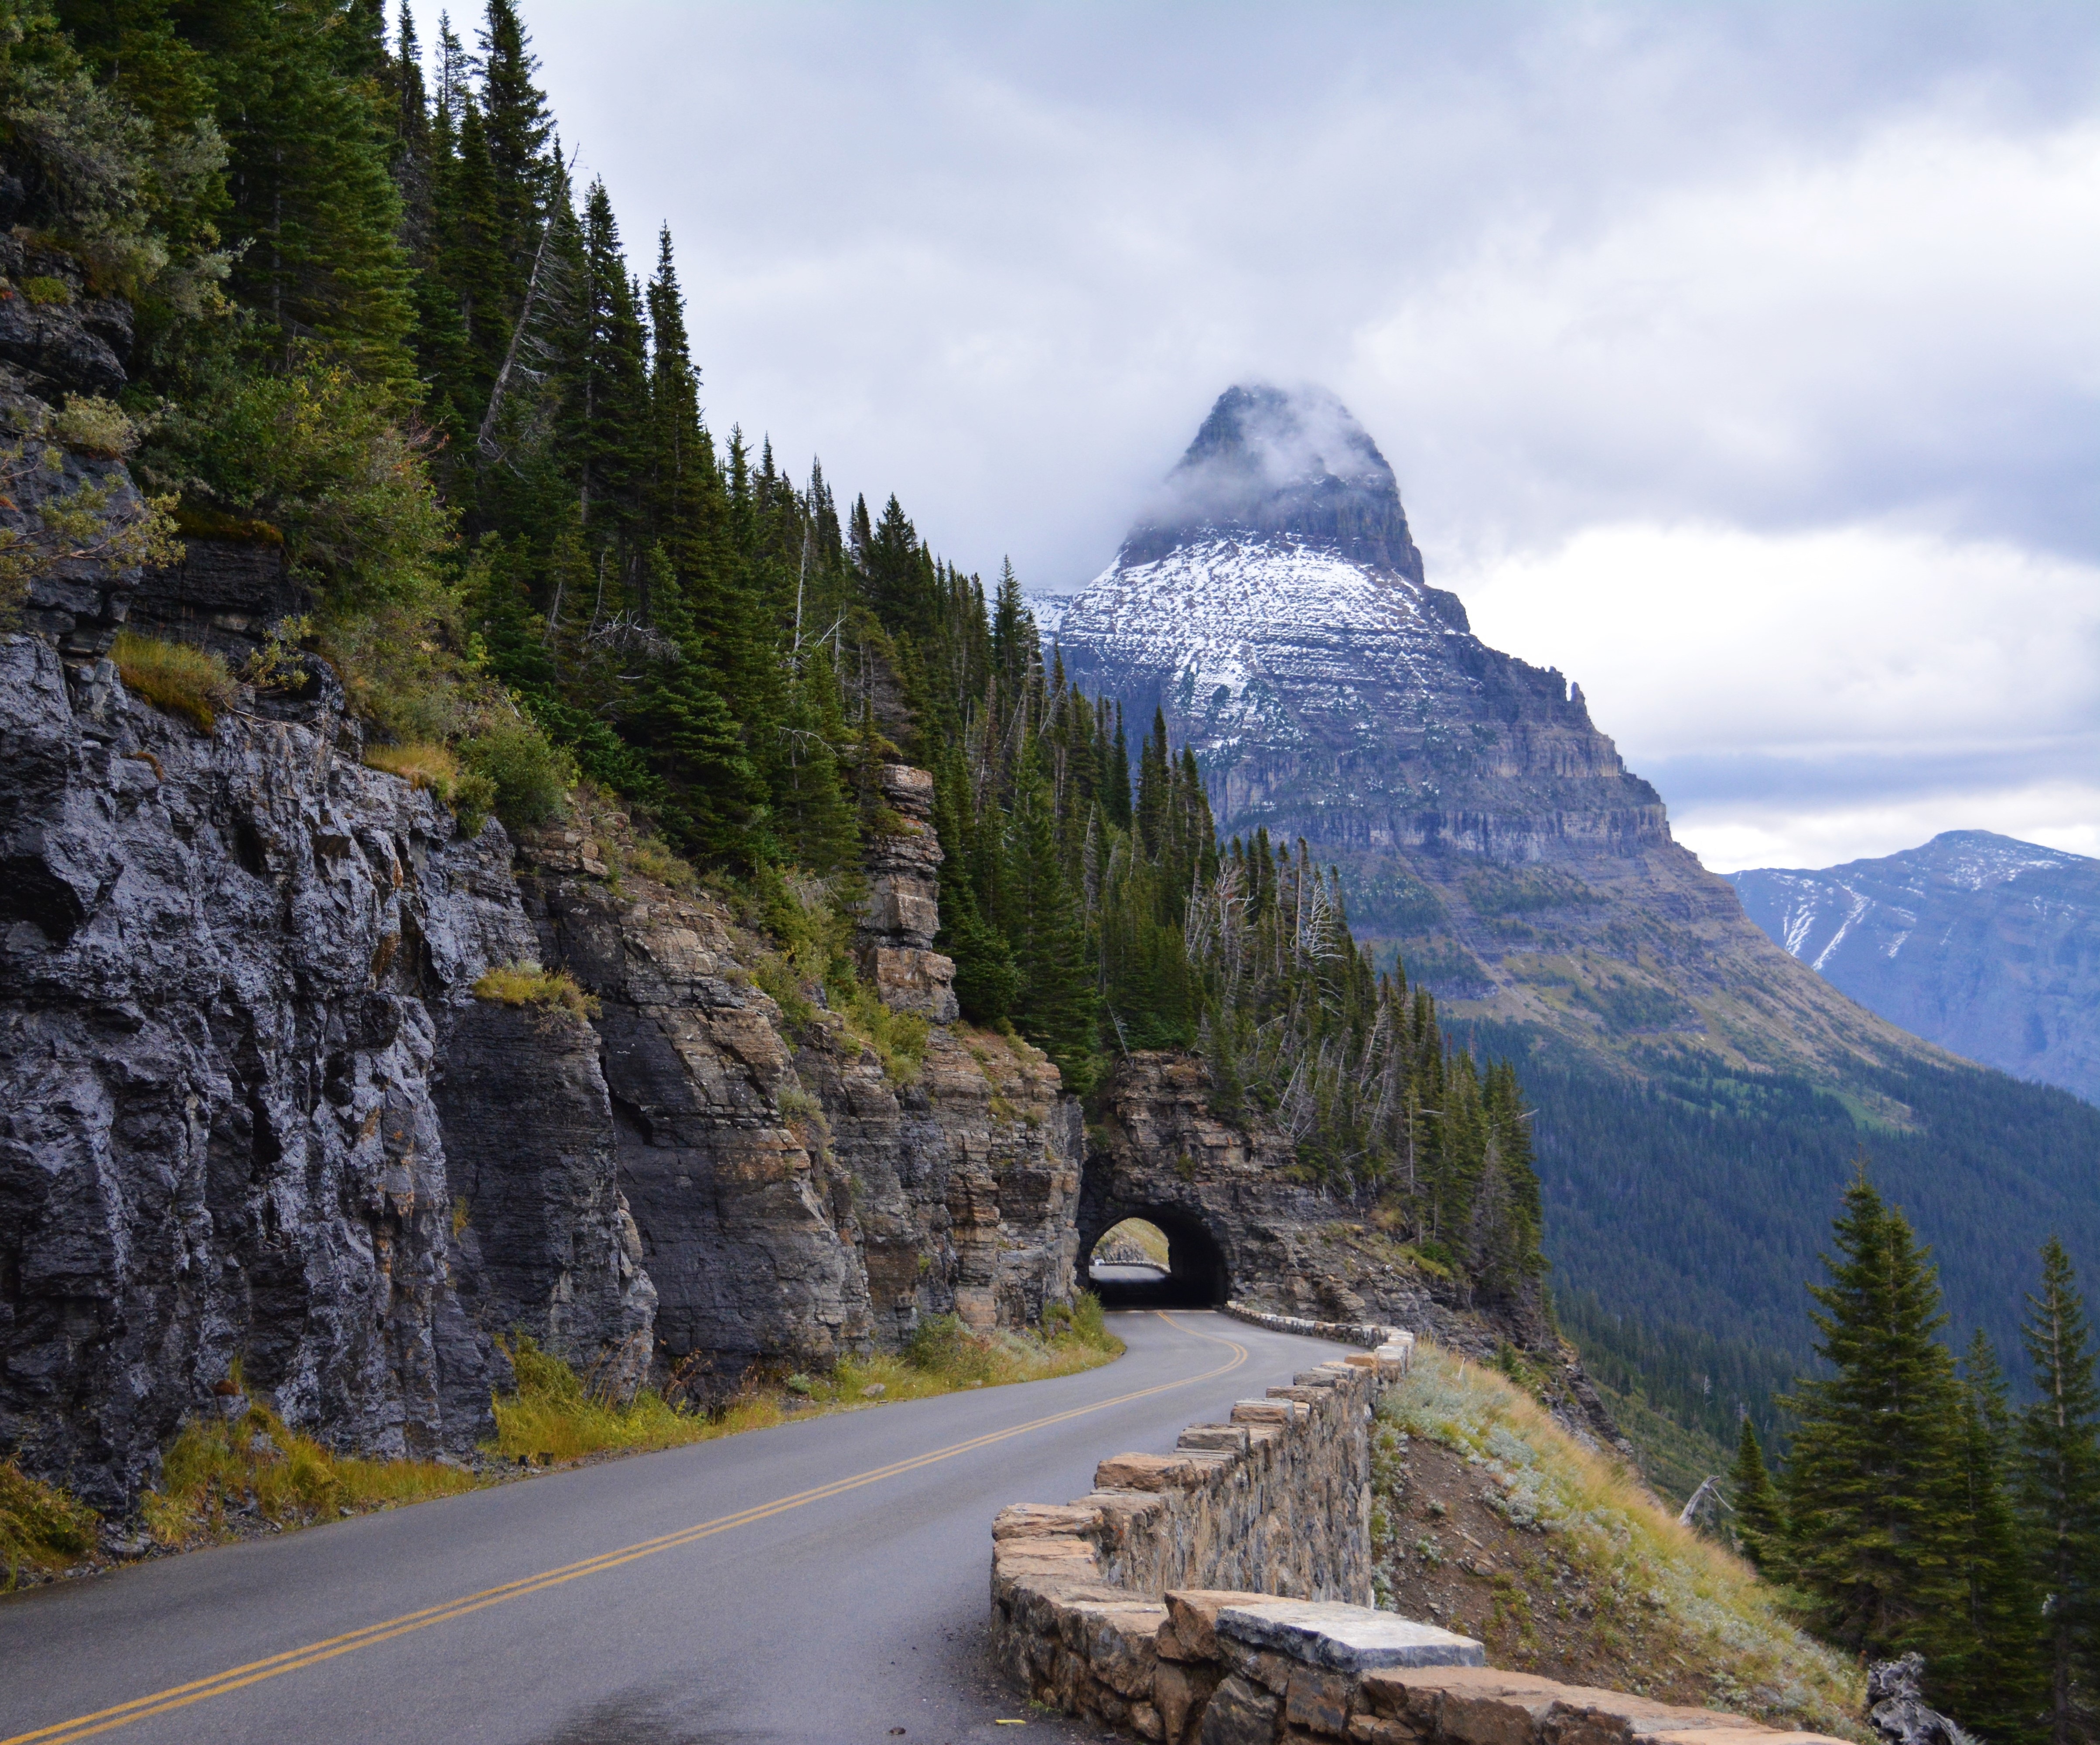
landscape, nature, wilderness, walking, mountain, road, lake, adventure, valley, mountain range, tunnel, travel, scenic, park, rocky, fjord, terrain, national park, ridge, mountains, alps, peaks, glacier national park, landform, mountain pass, going to the sun road, geographical feature, mountainous landforms